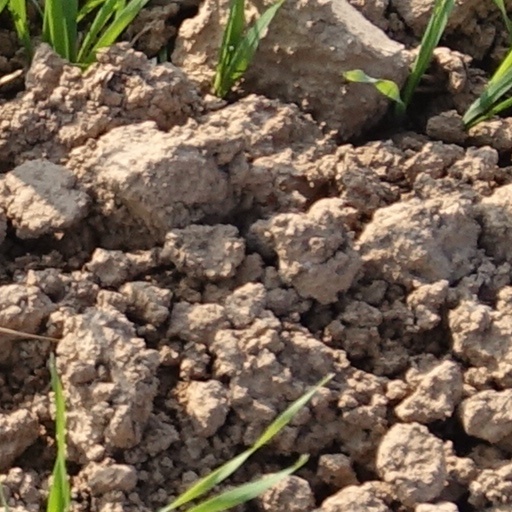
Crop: wheat